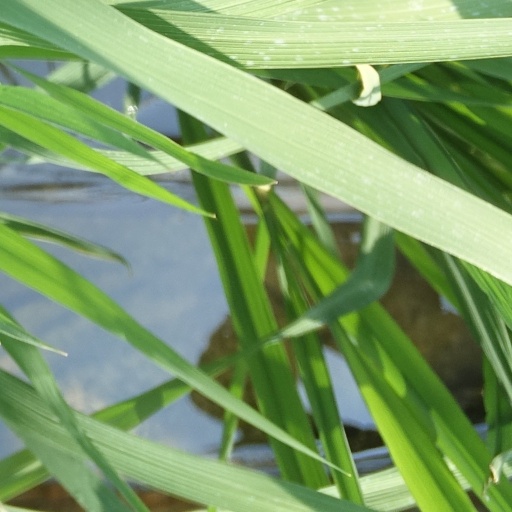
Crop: rice